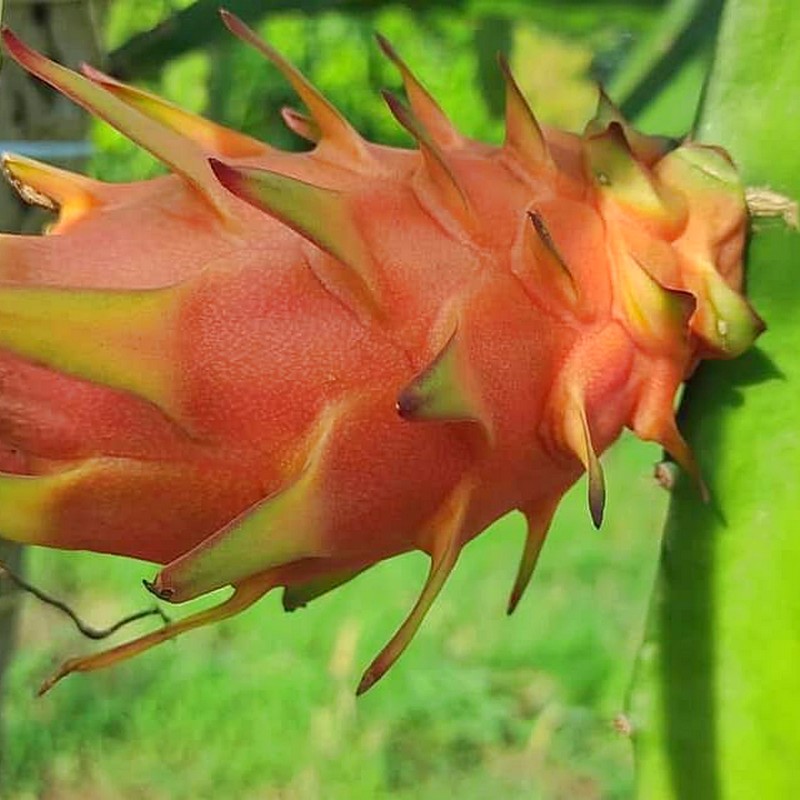
Label: Mature Dragon Fruit